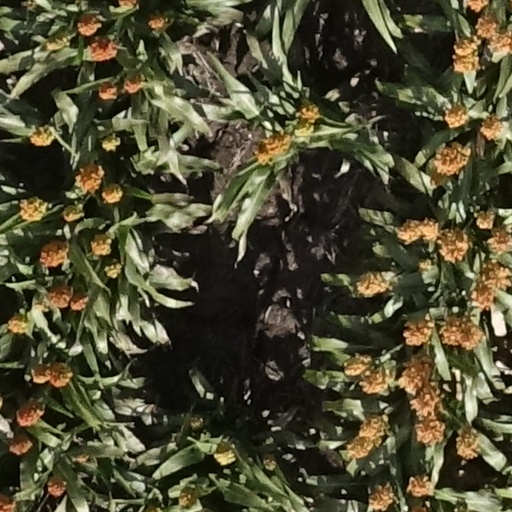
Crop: sorghum